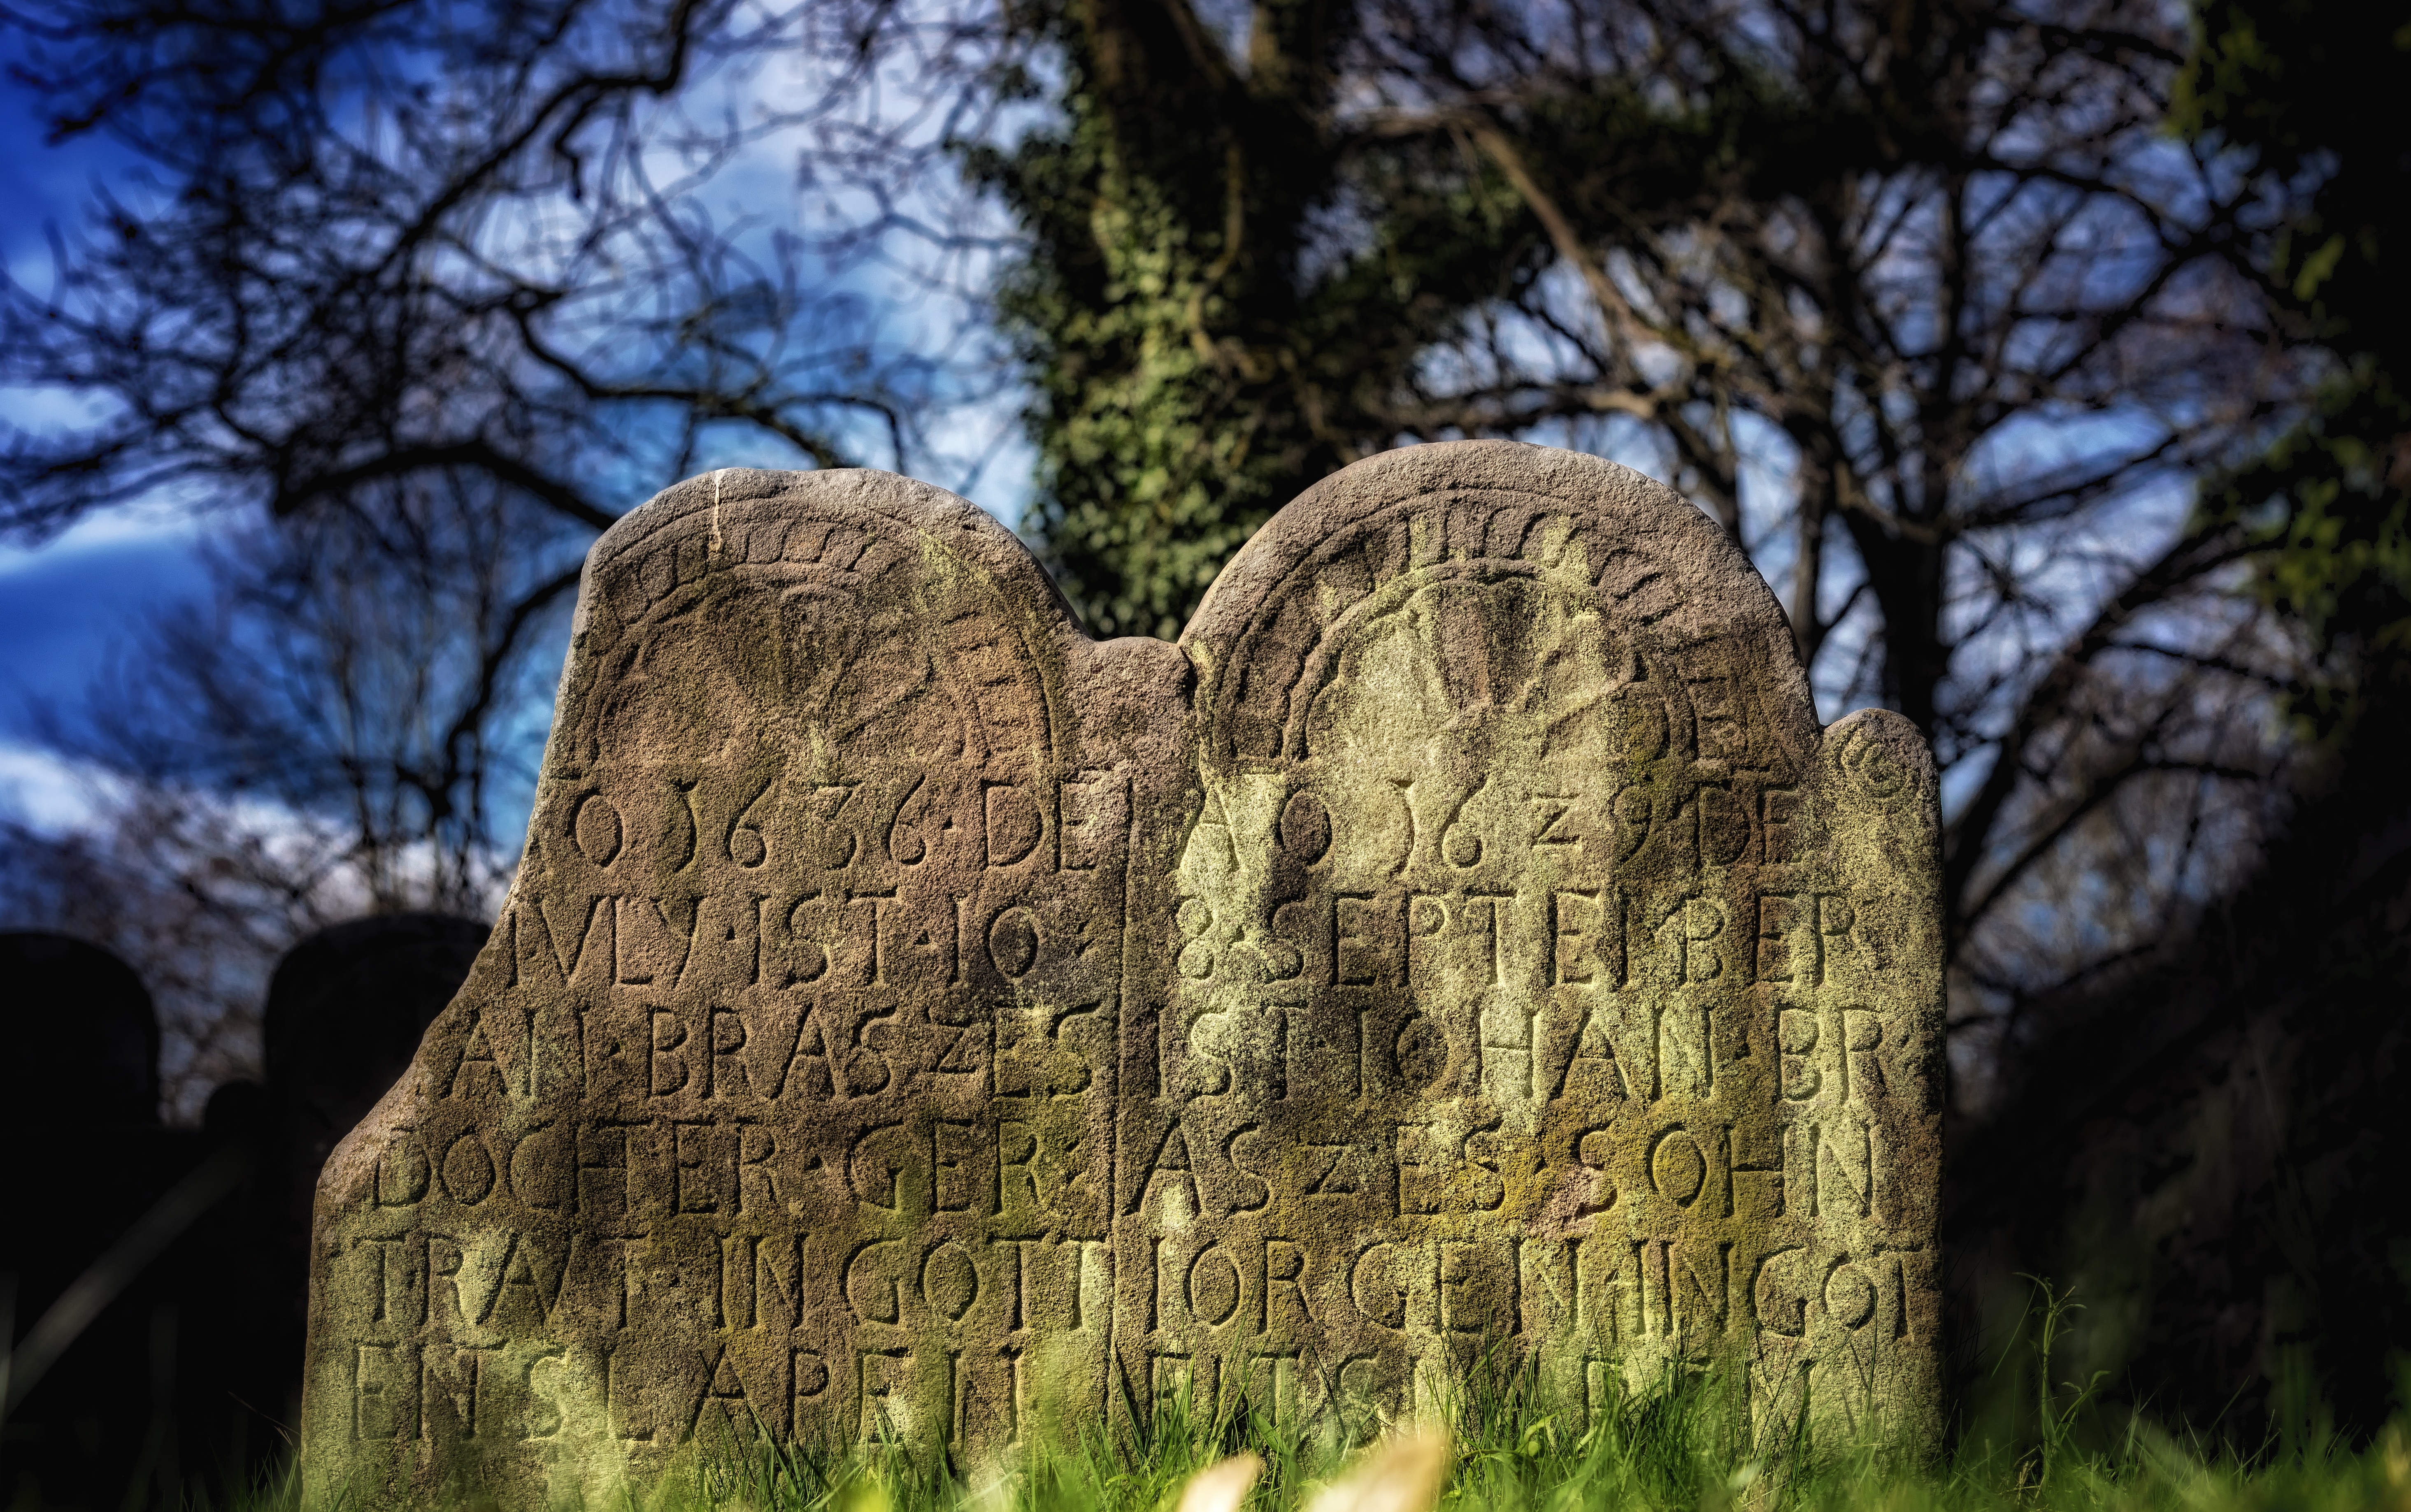
tree, nature, rock, plant, flower, old, atmosphere, spooky, stone, mystical, dark, autumn, rest, cemetery, tombstone, grave, sad, ruins, latin, inscription, commemorate, gloomy, tomb, engraving, silent, past, historically, mourning, resting place, rock carving, old cemetery, woody plant